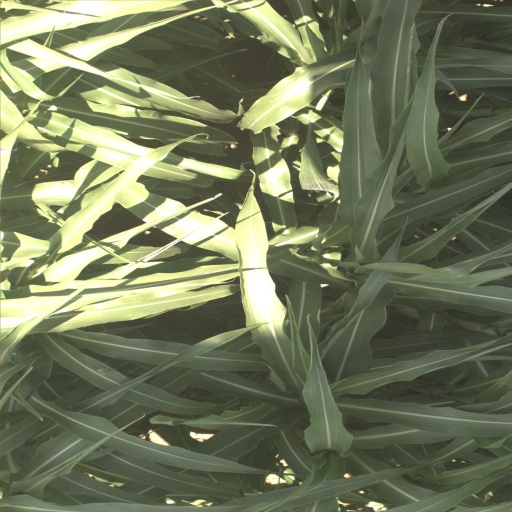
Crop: sorghum